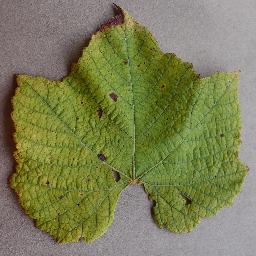
Label: Grape___Leaf_blight_(Isariopsis_Leaf_Spot)